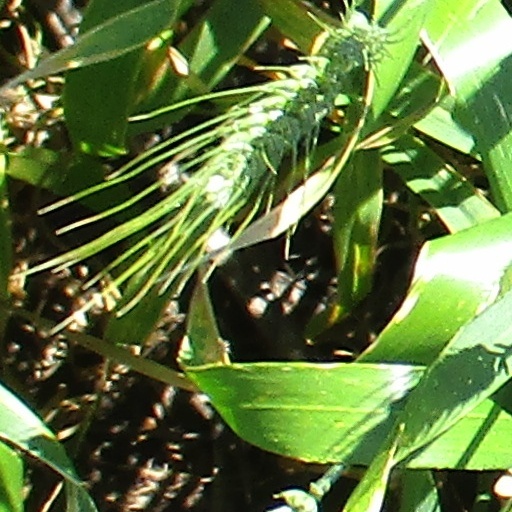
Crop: wheat